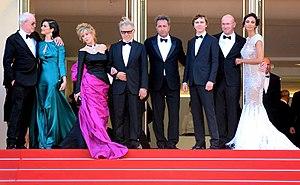
L'équipe de ""Youth"" au festival de Cannes